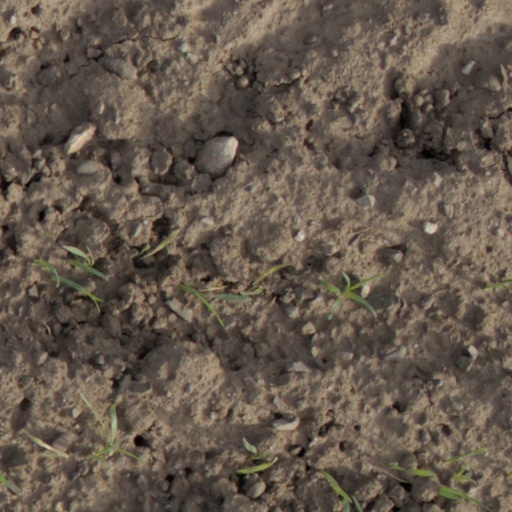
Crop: wheat